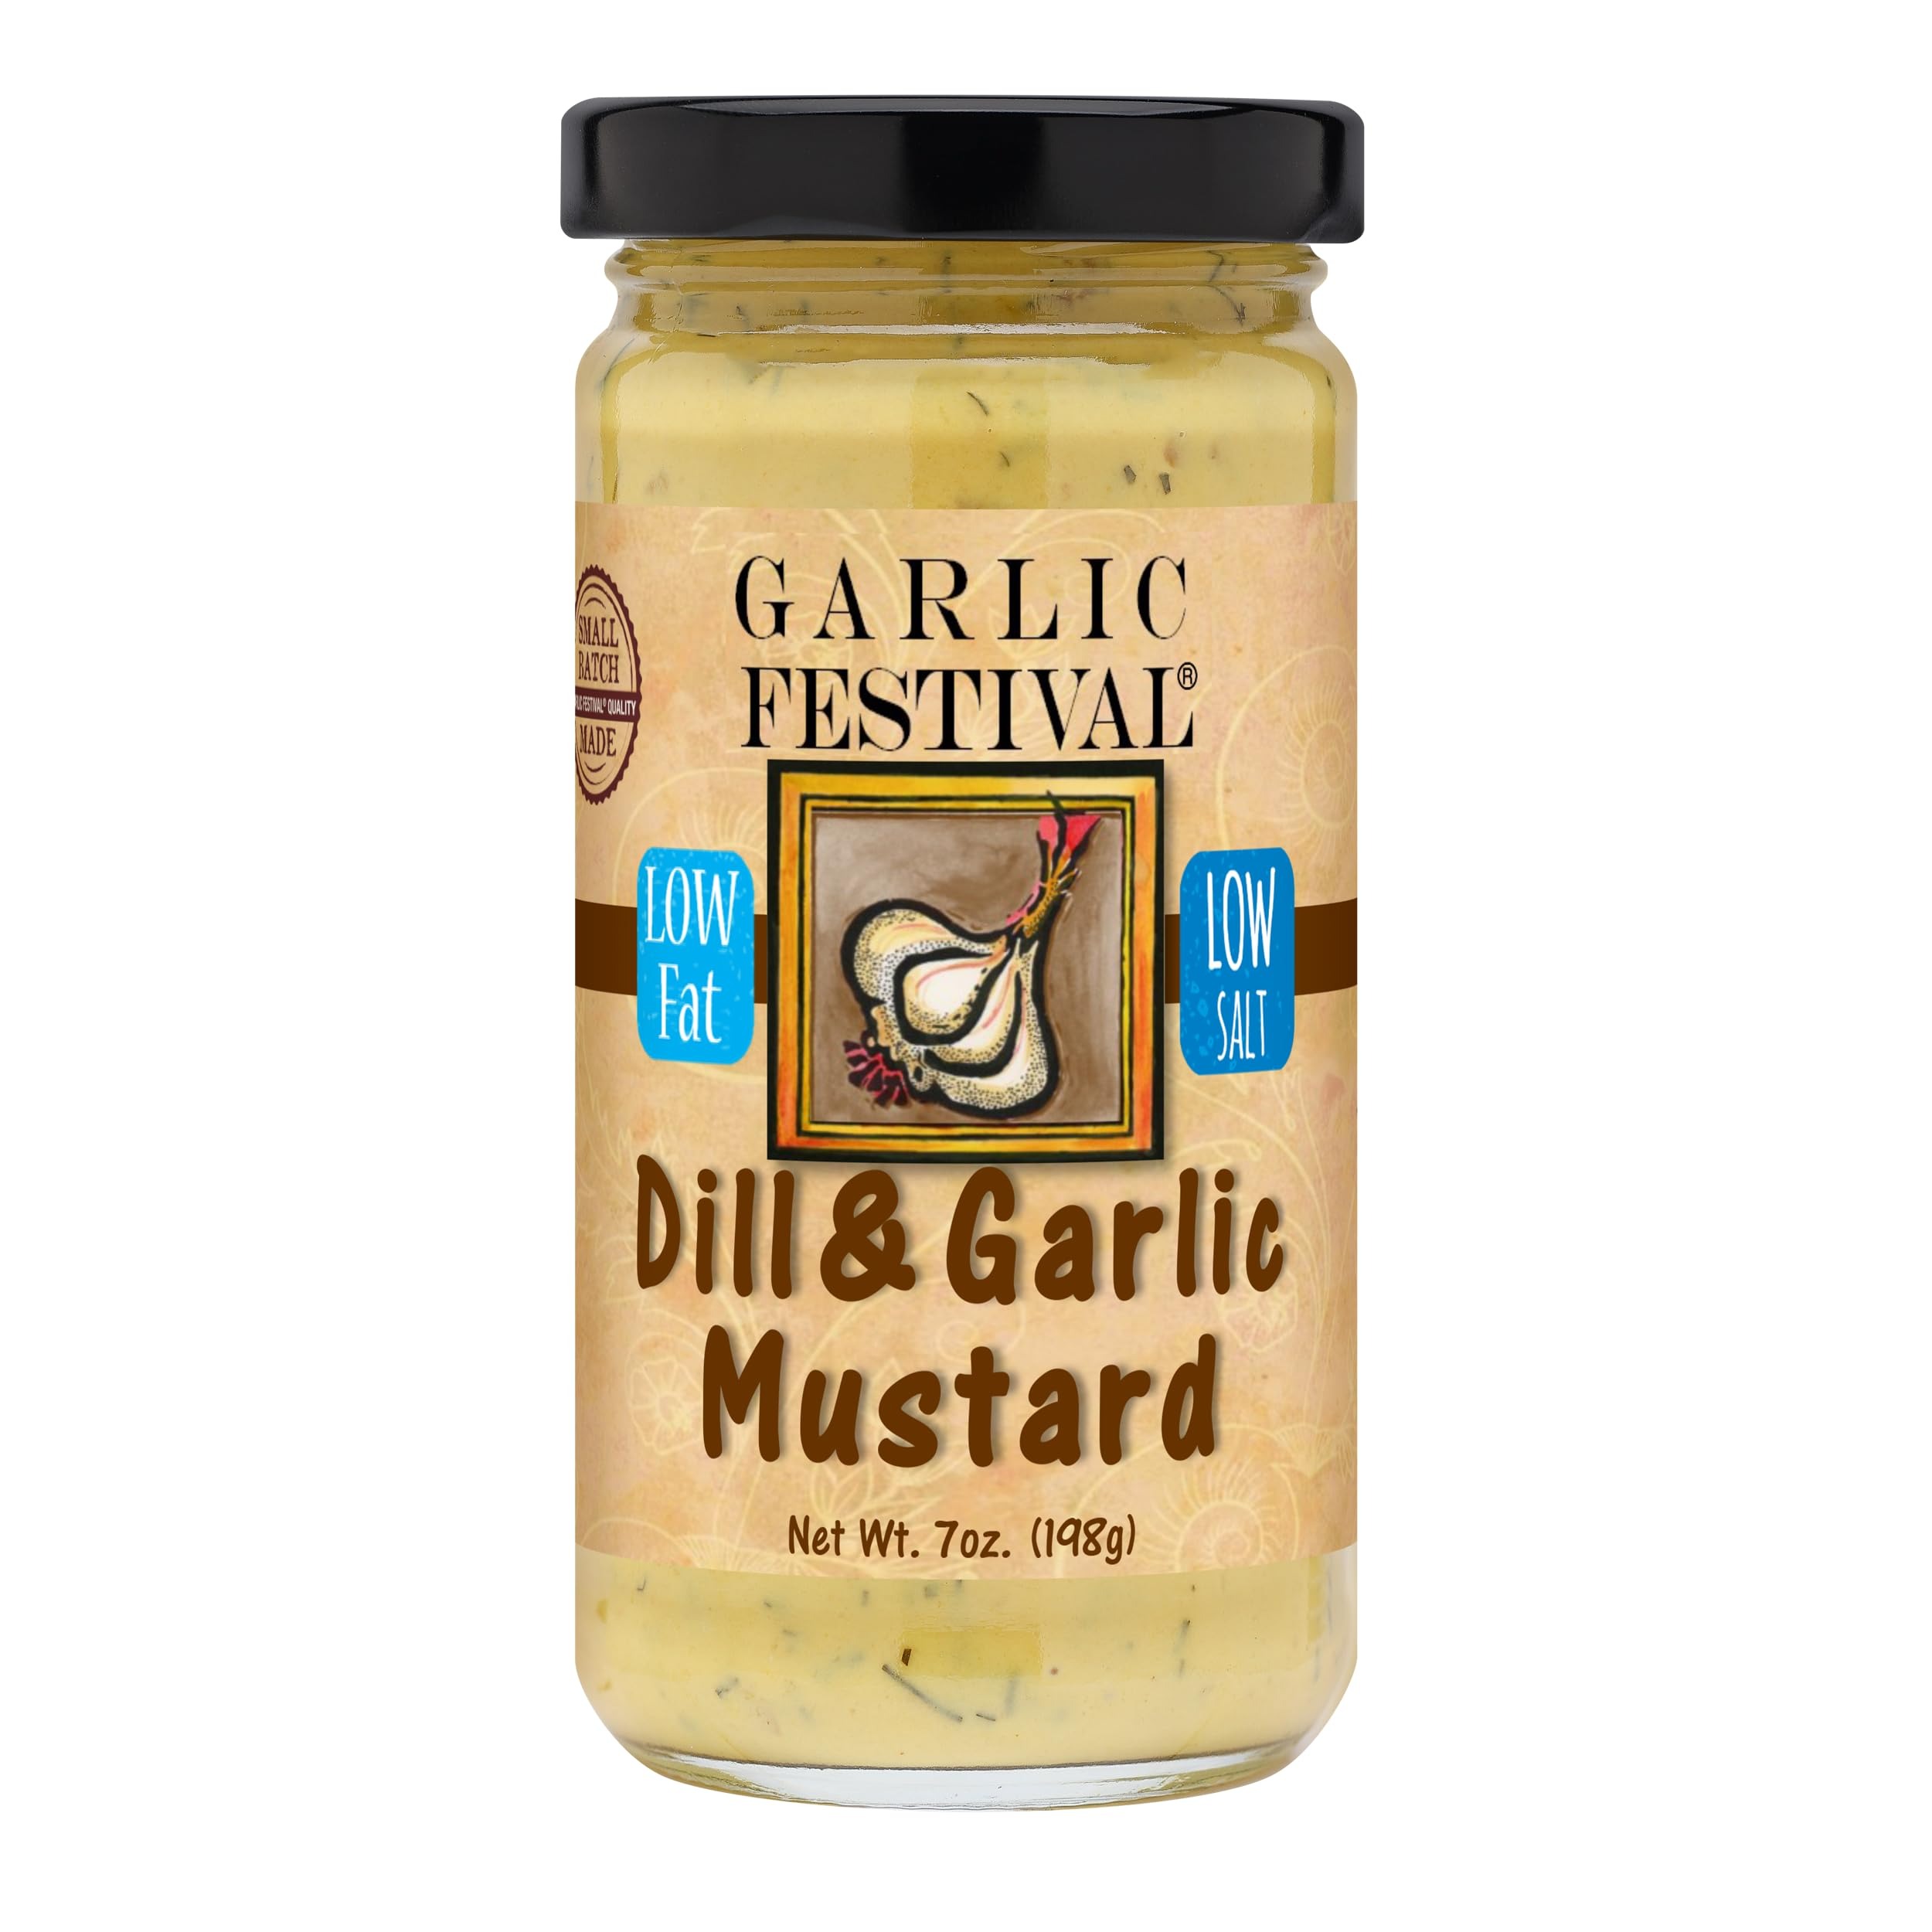
Item Name: Garlic Festival Foods Dill & Garlic Mustard 7 oz.
Bullet Point 1: World Wide Mustard Grand Champion!
Bullet Point 2: This award winning mustard is ideal to use as a “regular” mustard but is also wonderful with fish and seafood.
Bullet Point 3: Excellent in potato salad & deviled eggs.
Bullet Point 4: Gluten Free
Bullet Point 5: No MSG
Product Description: World Wide Mustard Competition's Grand Champion! A tremendous blend of our wonderful mustard with the addition of... yes; garlic but also the wonderfully flavorful addition of fresh dill results in the ideal mustard to accompany seafood (especially salmon), potato salad, deviled eggs and pork. A light, clean flavor unlike any other mustard. A wonderful, healthier alternative to traditional tartar sauces. Use is limited only by your imagination. Net Wt. 7 oz. (198g)
Value: 7.0
Unit: Fl Oz

Price: 17